Isolation ward

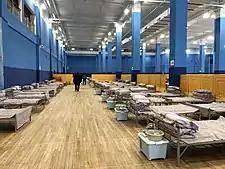
Sports centre requisitioned for the isolation and care of people infected with coronavirus disease 2019, in Wuhan (China).

In hospitals and other medical facilities, an isolation ward is a separate ward used to isolate patients with infectious diseases. Several wards for individual patients are usually placed together in an isolation unit.